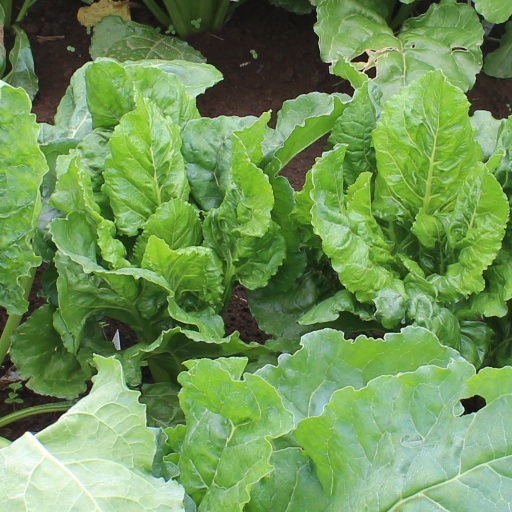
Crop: sugar beet